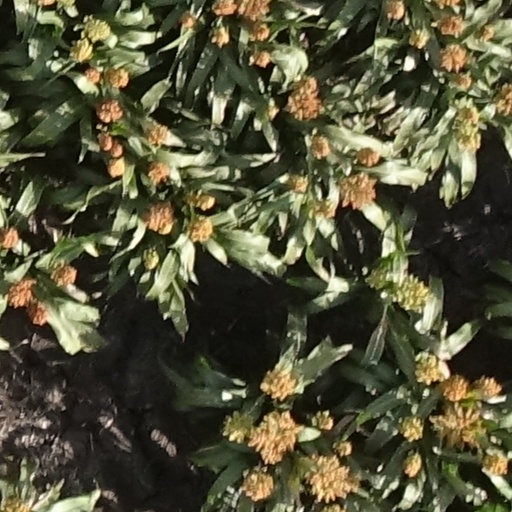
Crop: sorghum